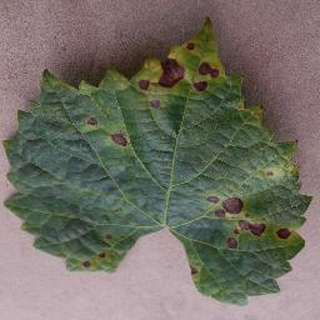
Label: grape_black_rot